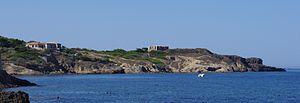
vue du cap nègre six fours les plages (var)
Six-Fours-les-Plages est une commune française située au bord de la Méditerranée dans le département du Var, en région Provence-Alpes-Côte d'Azur. Elle fait partie de la métropole Toulon Provence Méditerranée.